Jean Ping

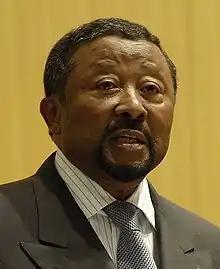
Ping in 2008

Jean Ping (born 24 November 1942) is a Gabonese diplomat and politician who served as Chair of the African Union Commission from 2008 to 2012. Born to a Chinese father and Gabonese mother, he is the first individual of Chinese descent to lead the executive branch of the African Union.